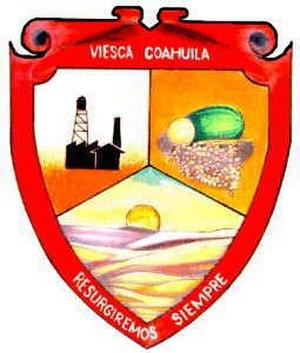
Viesca est l'une des 38 municipalités de Coahuila, état du nord-est du Mexique. Le siège municipal se trouve à Viesca. La municipalité couvre une superficie de 42035 km².